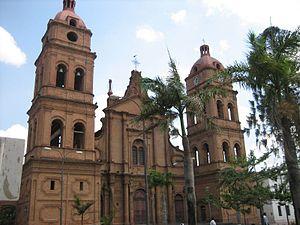
Le christianisme est la religion de Bolivie la plus importante, le catholicisme étant la plus grande dénomination.